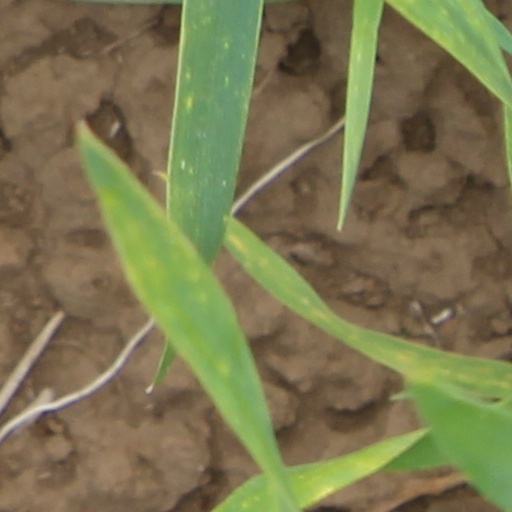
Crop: wheat